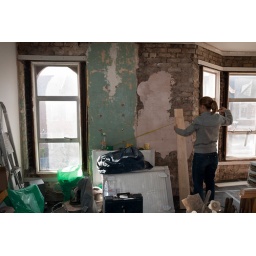
Not all the walls in the living room are done yet, these are waiting for the windows to be replaced first